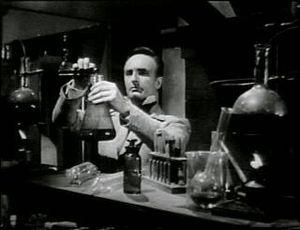
Anton Diffring est un acteur allemand, né le 20 octobre 1916 à Coblence et mort le 20 mai 1989 à Châteauneuf-Grasse.